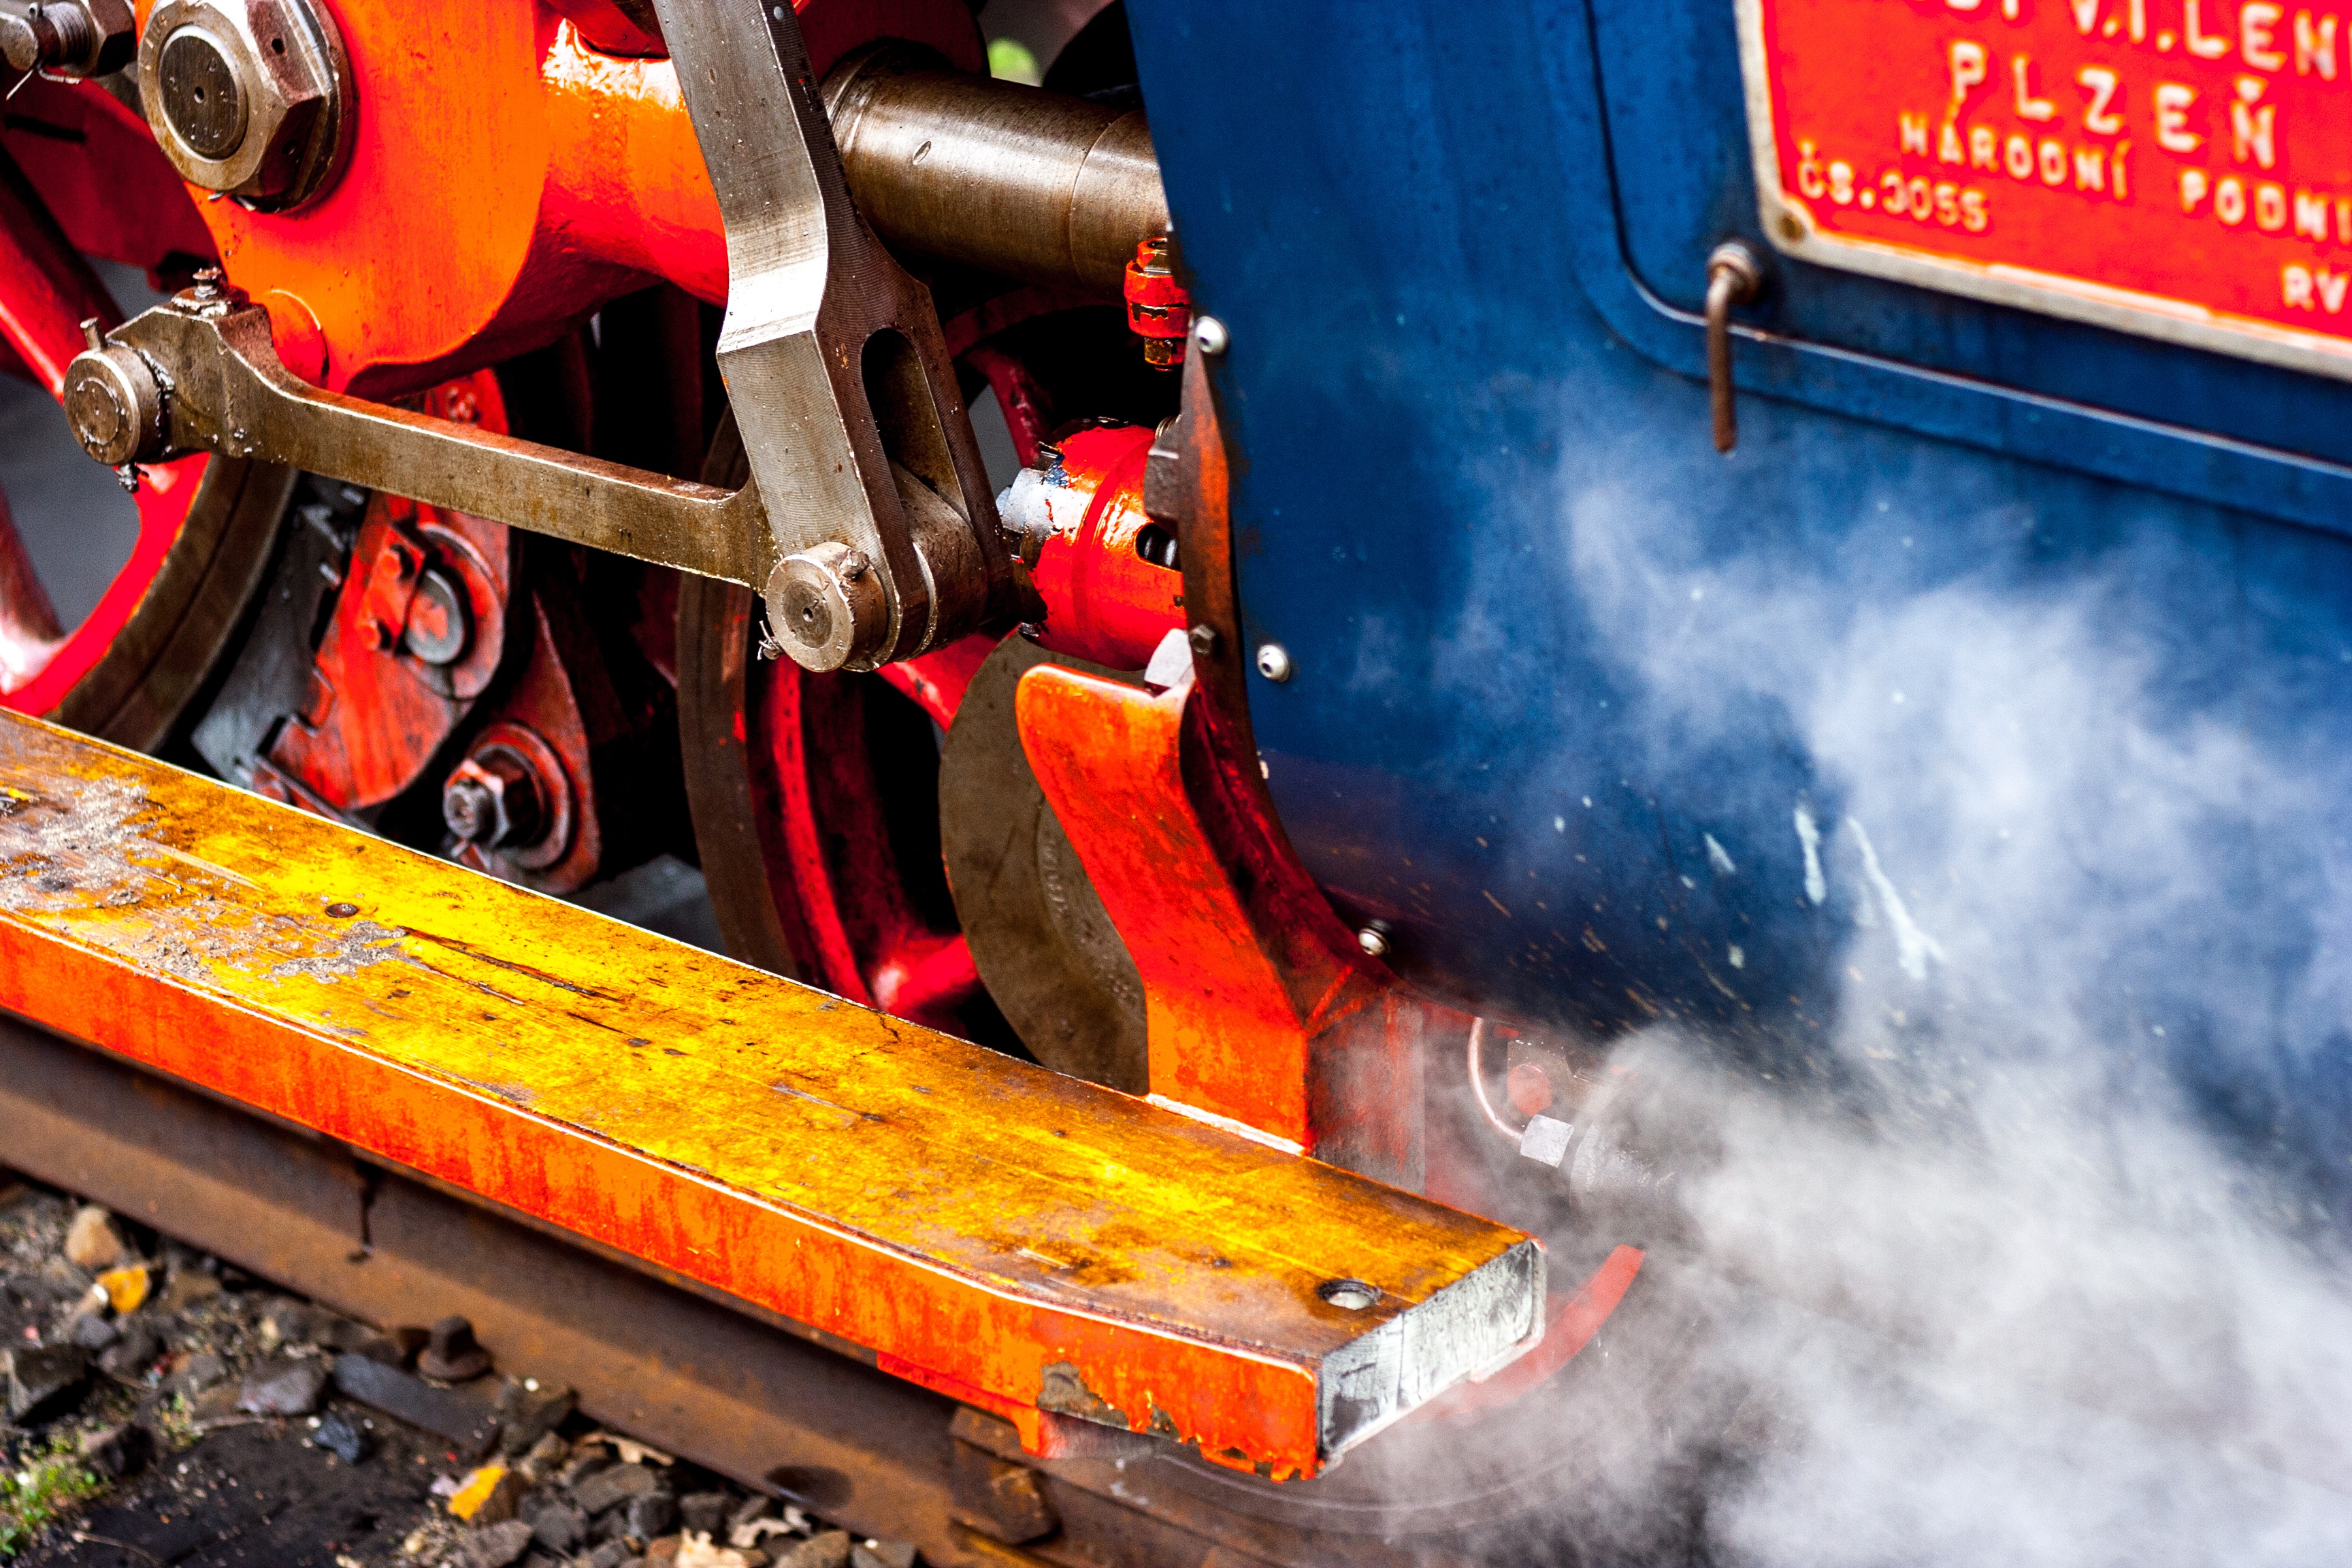
track, railway, train, asphalt, monument, transport, vehicle, historic, locomotive, pkp, vehicles, steam locomotive, historic vehicle, steam steam